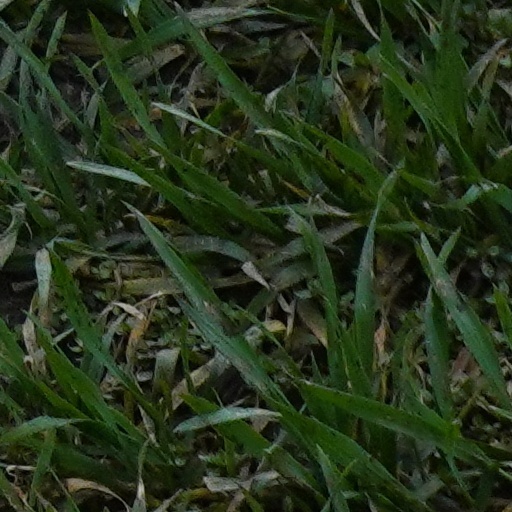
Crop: wheat